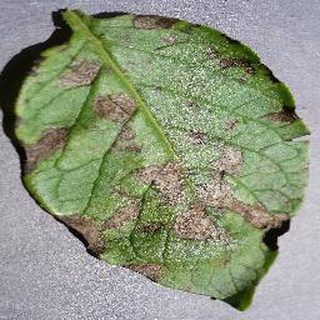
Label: potato_early_blight